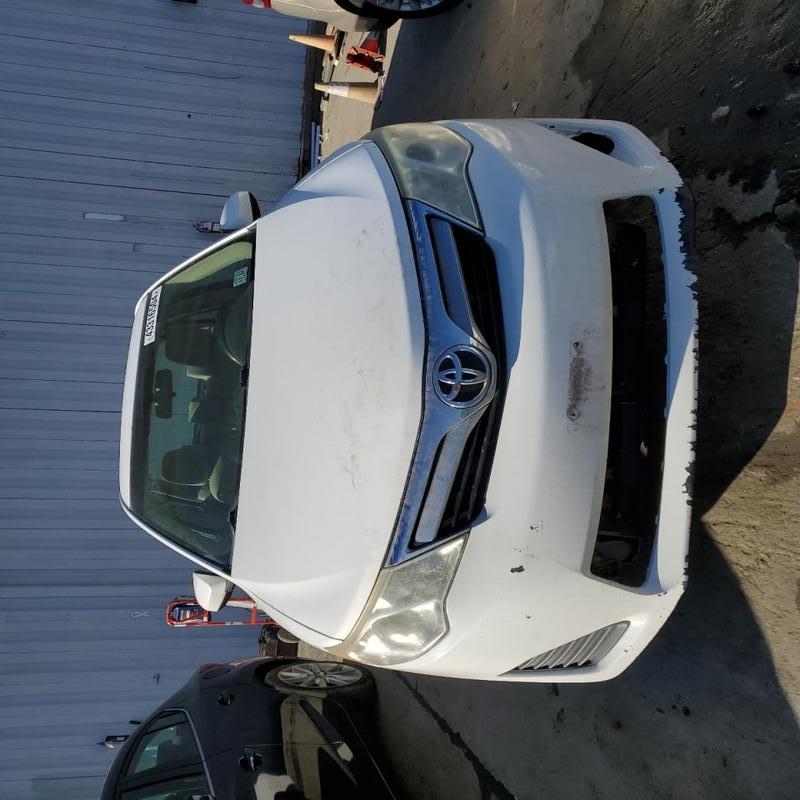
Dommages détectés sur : pare-choc avant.
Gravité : mineur